Mille-feuille
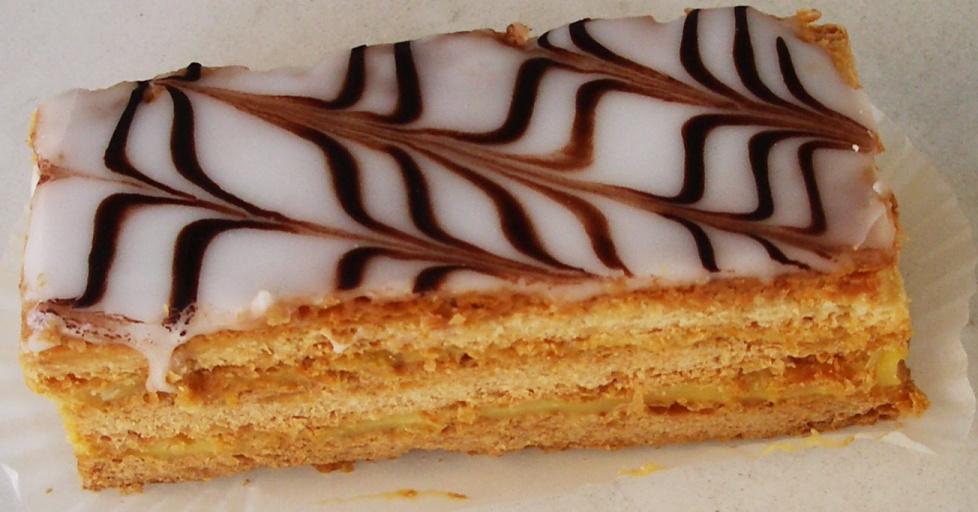
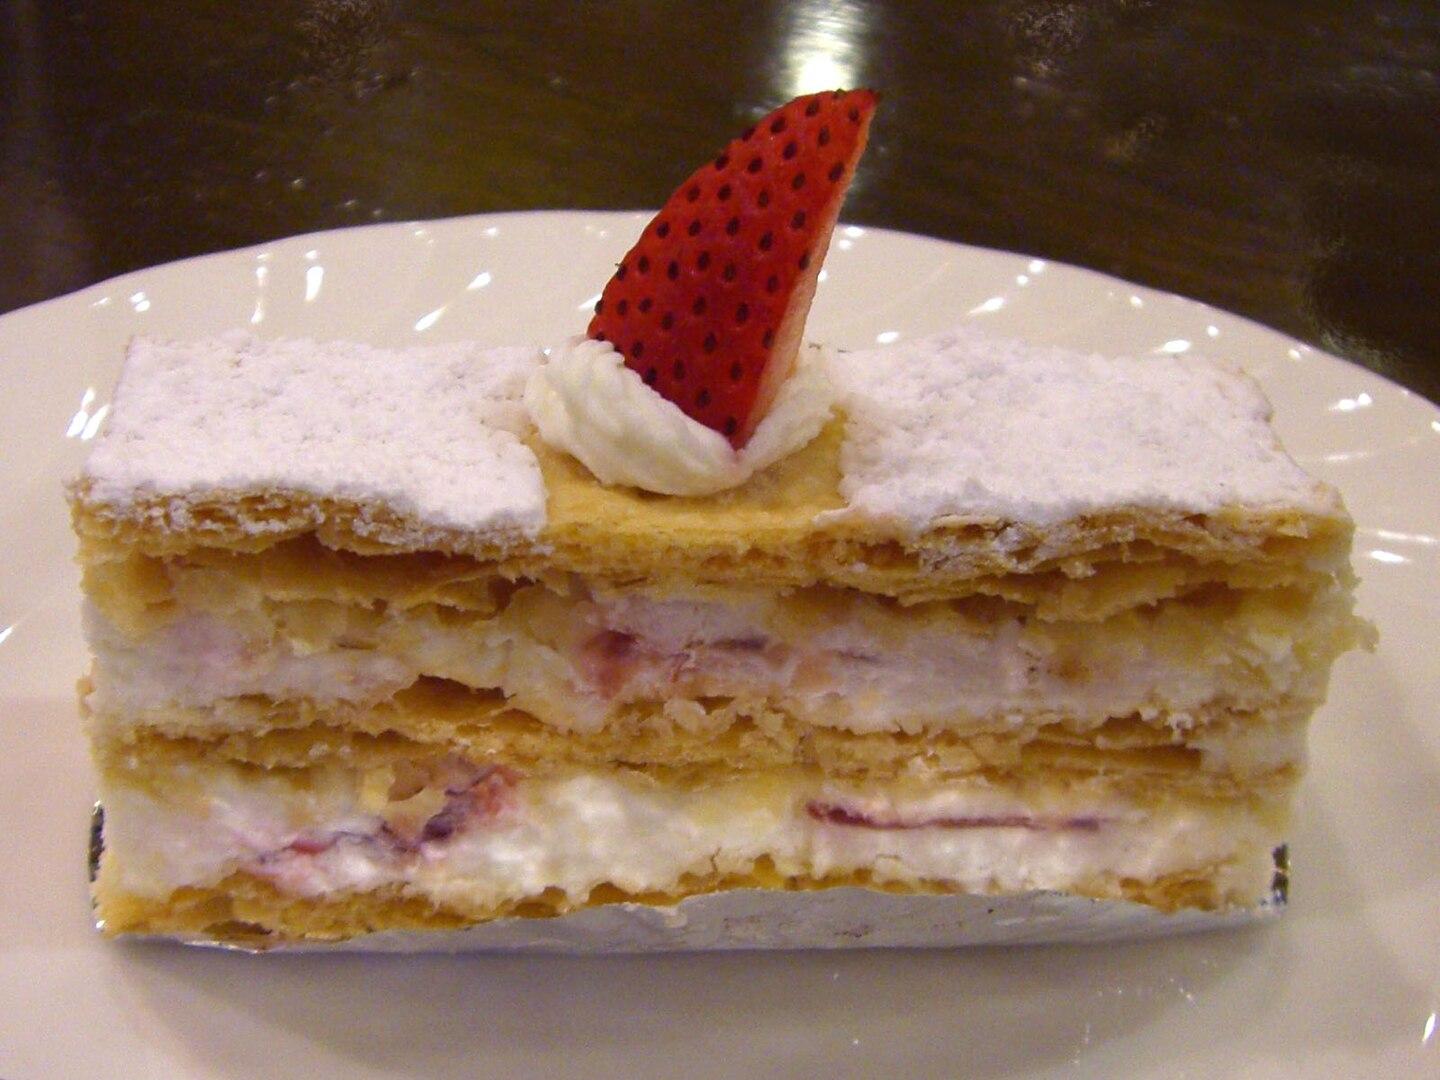
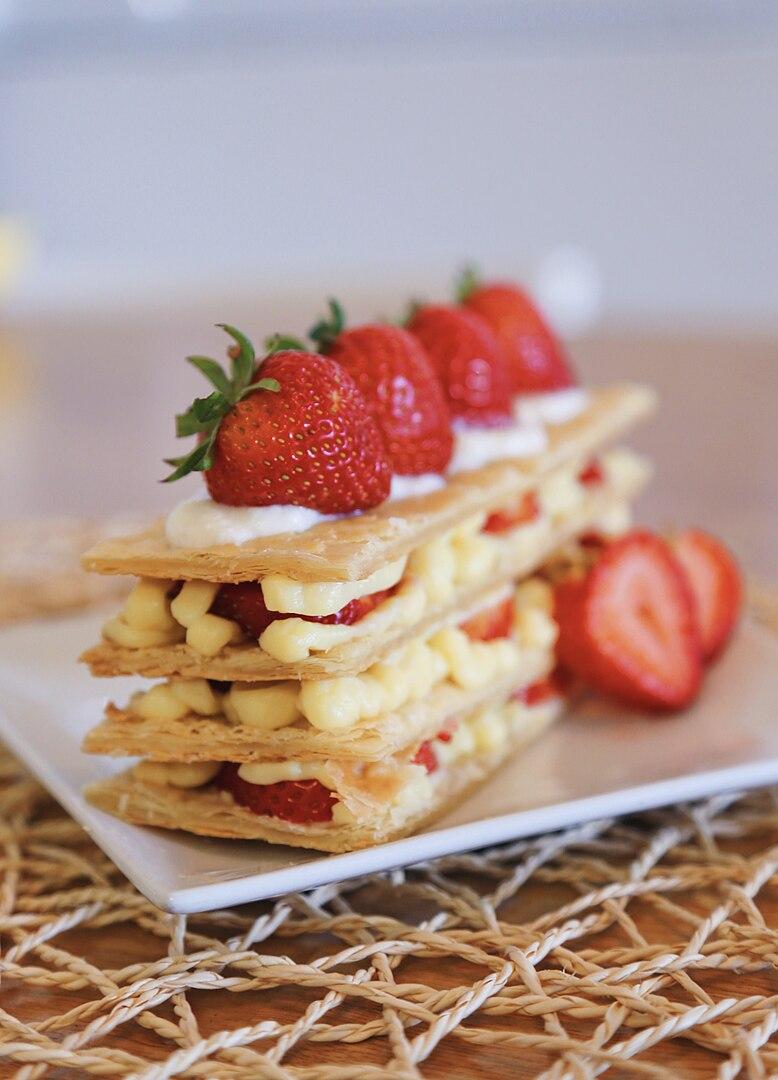
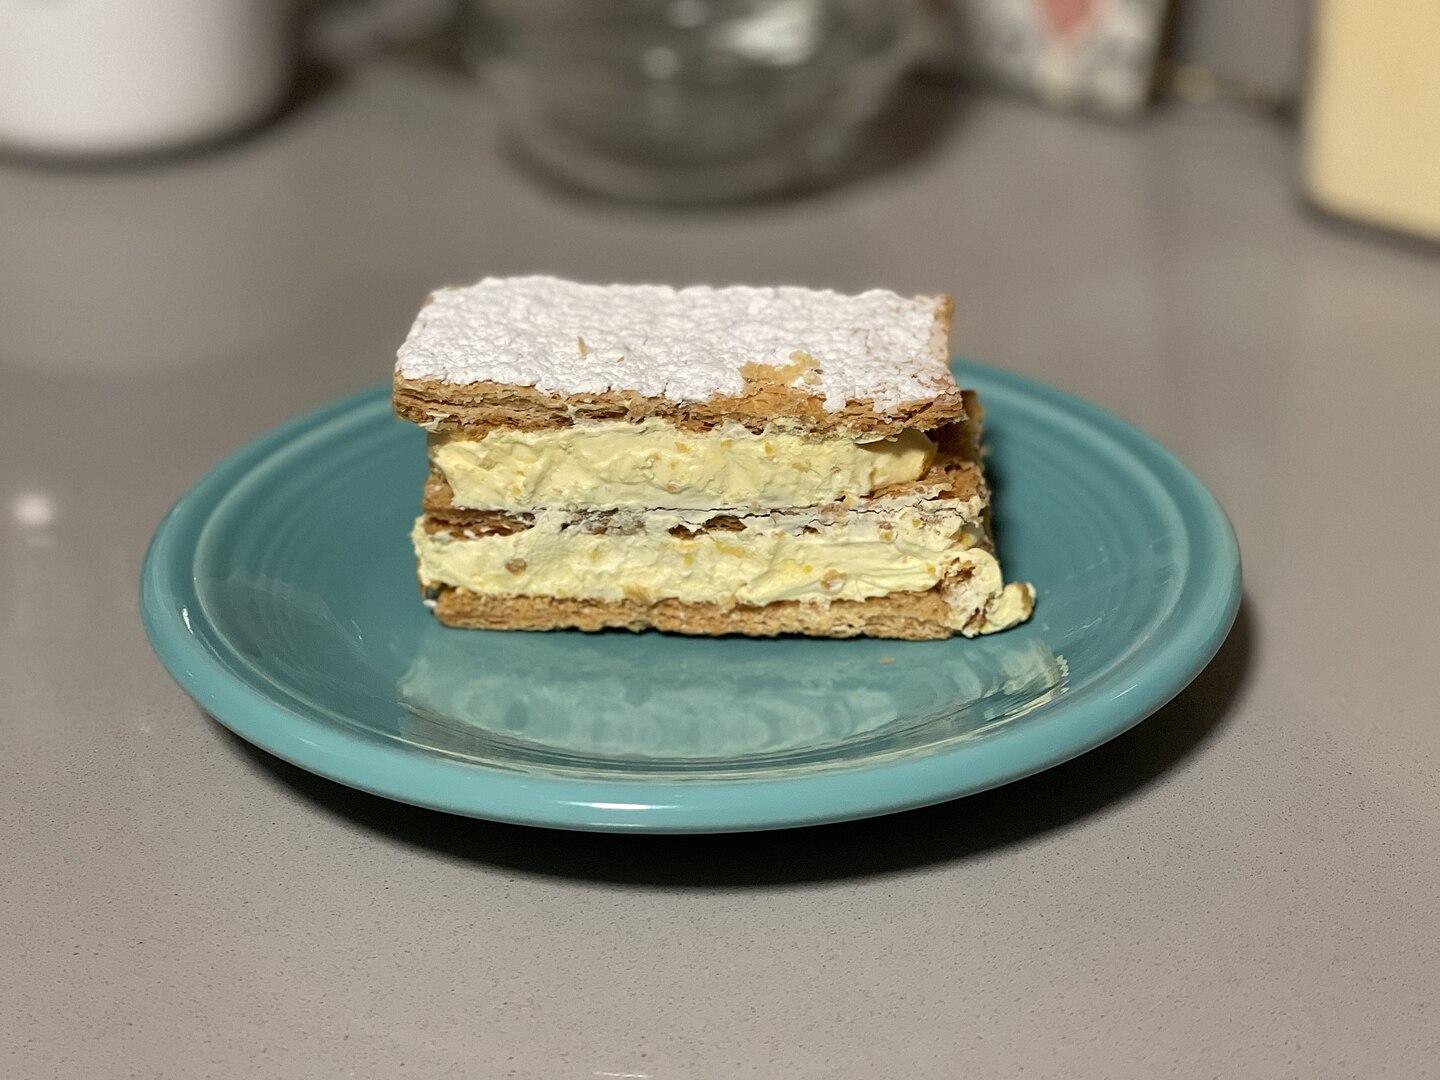
Also known as:
ar - Arabic: ميل فاي
ary - Moroccan Arabic: لميل فاي
ast - Asturian: Milfueyes
br - Breton: Milfeuilh
ca - Catalan: Milfulls
de - German: Mille-feuille
el - Greek: Μιλφέιγ
eu - Basque: Milorria
fi - Finnish: Mille-feuille
fr - French: Mille-feuille
gan - Gan: 法式千層酥
gl - Galician: Milfollas
he - Hebrew: עוגת נפוליאון
hy - Armenian: Միլֆեյ
ig - Igbo: Mille-feuille
it - Italian: Millefoglie
ja - Japanese: ミルフィーユ
jv - Javanese: Mille-feuille
ko - Korean: 밀푀유
lb - Luxembourgish: Millefeuille
mk - Macedonian: Мил-феј
nb - Norwegian Bokmål: Mille-feuille
nl - Dutch: Millefeuille
pt - Portuguese: Mil-folhas
ro - Romanian: Millefeuille
ru - Russian: Мильфей
sq - Albanian: Mille-feuille
sv - Swedish: Mille-feuille
th - Thai: มีลเฟย
tr - Turkish: Mille-feuille
zh - Chinese: 法式千層酥
Category: pastry (layered pastry)
Cuisine: French
Associated cuisines: French
Area: France
Countries: France
Region: Western Europe, , , ,
The dish is a dessert made of puff pastry layered with pastry cream. Traditionally, it is made up of three layers of puff pastry, alternating with two layers of pastry cream. The top pastry layer is finished in various ways: sometimes it is topped with whipped cream, or it may be dusted with icing sugar, cocoa, pastry crumbs, or sliced almonds. It may also be glazed with icing or fondant alone, or in alternating white (icing) and brown (chocolate) or other colored icing stripes, and combed to create a marbled effect.